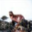
Label: otter